Quincy Woman's Club

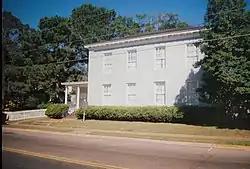

The Quincy Woman's Club (also known as the Old Washington Lodge No. 2) is a historic woman's club in Quincy, Florida, United States. It is located at 300 North Calhoun Street. On March 10, 1975, it was added to the U.S. National Register of Historic Places.